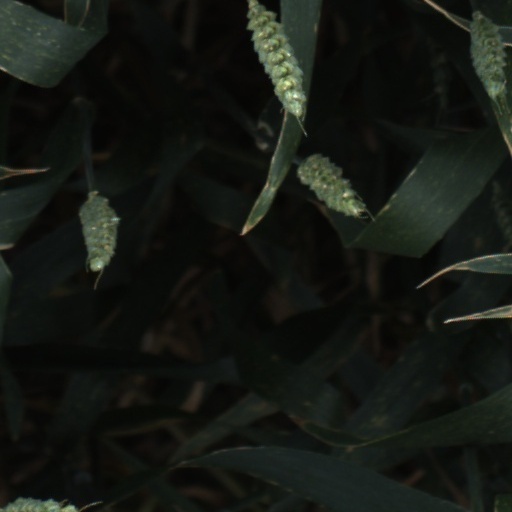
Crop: wheat